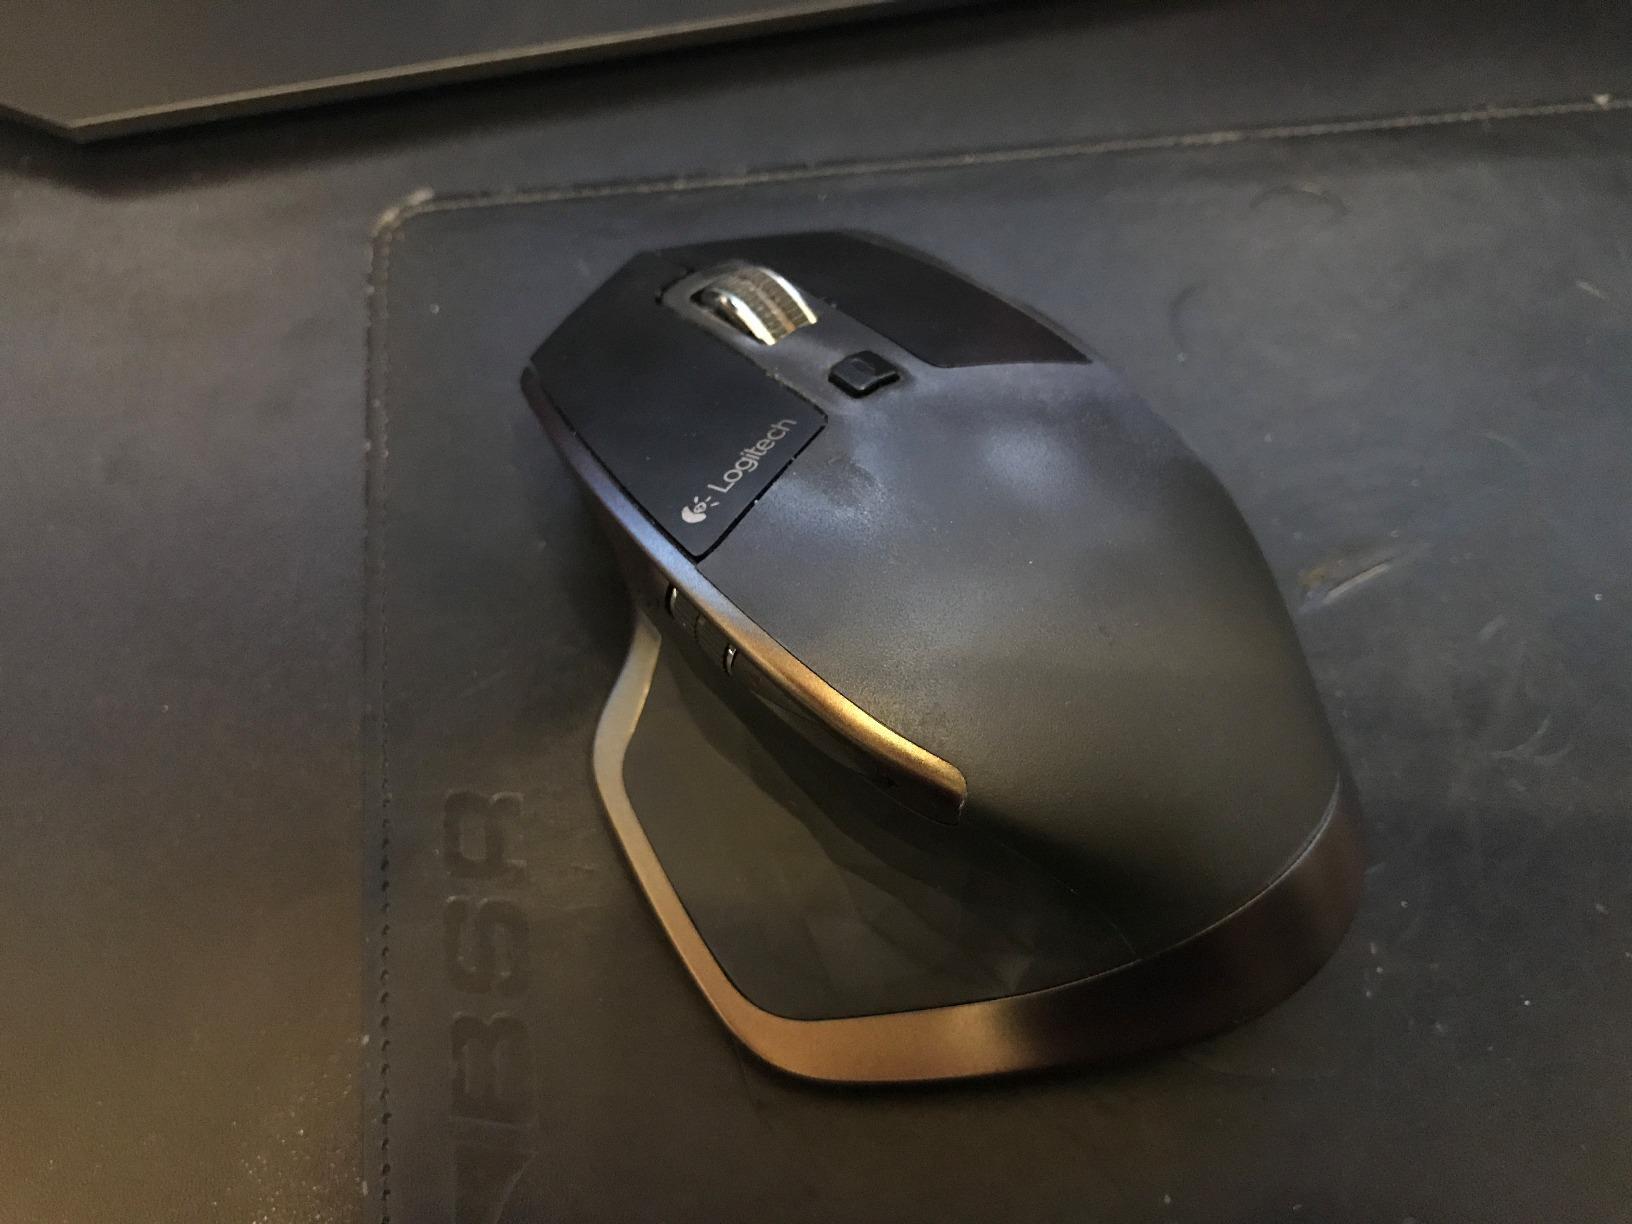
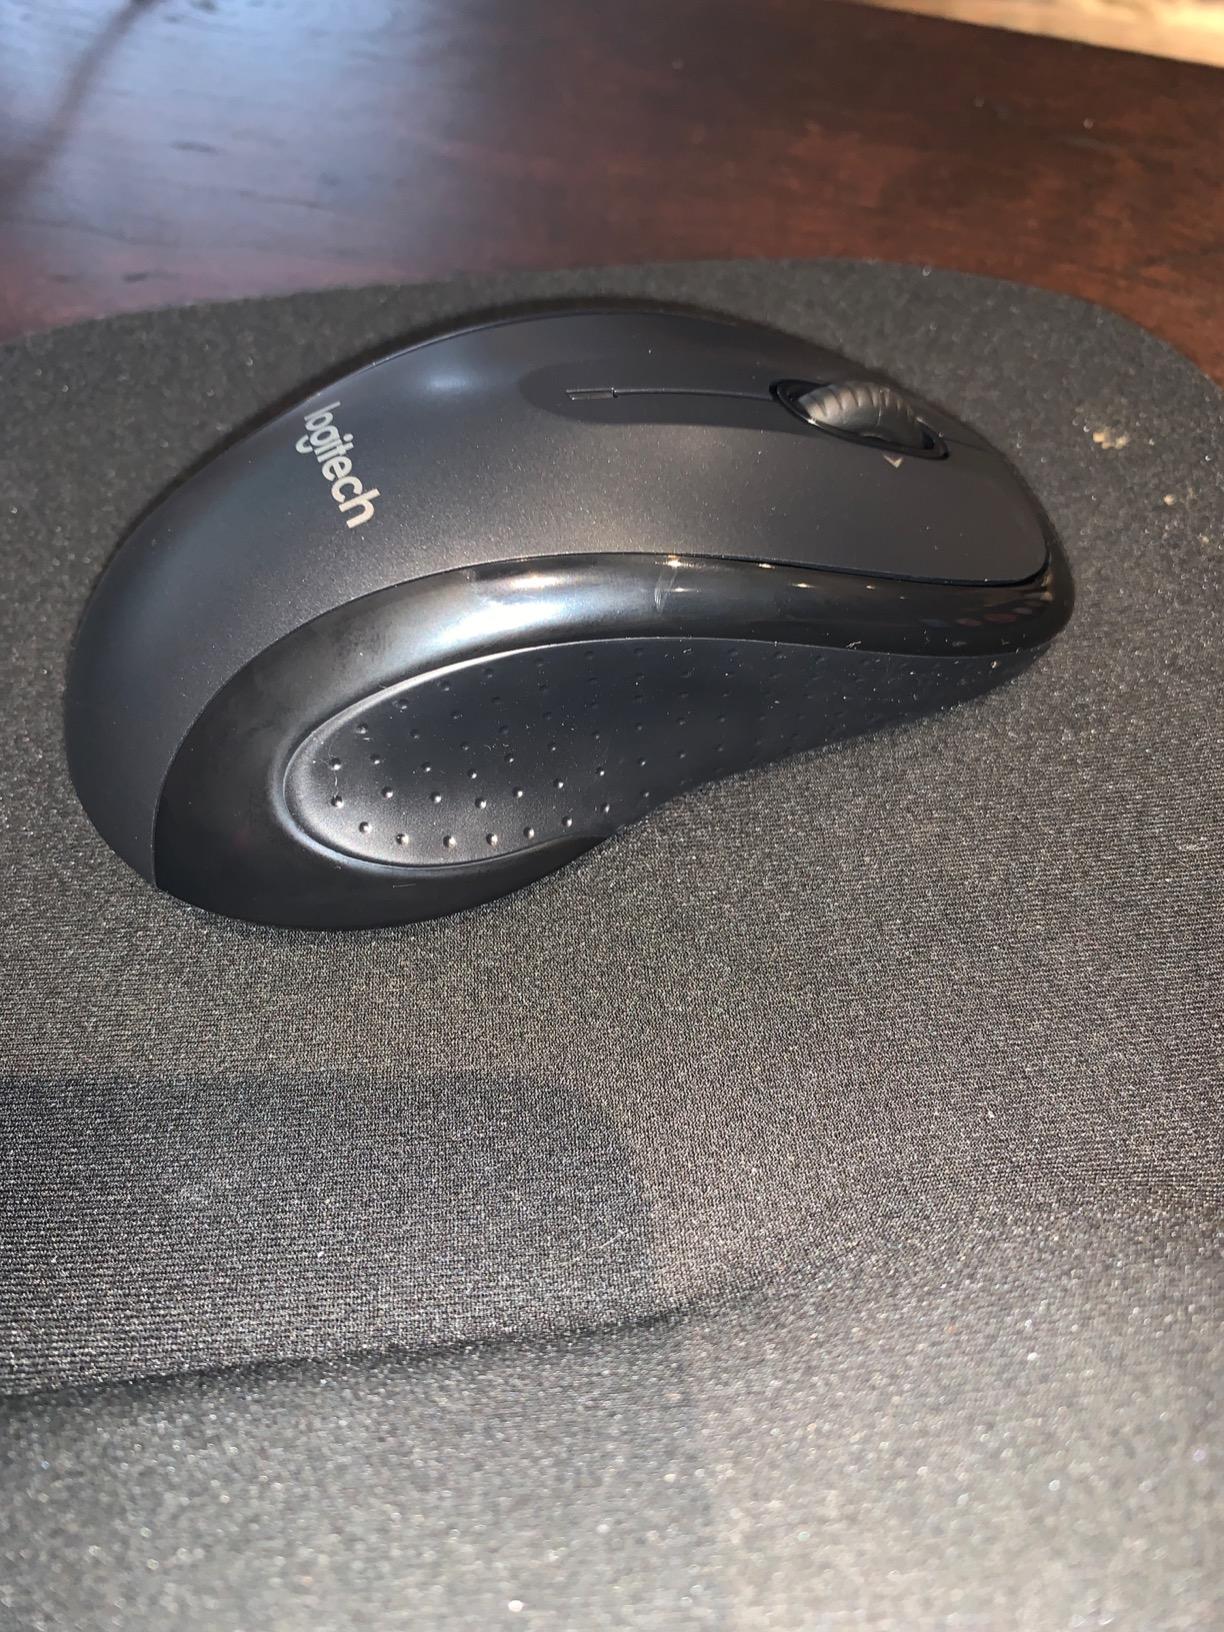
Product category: mouse
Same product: no